1999–2000 Arsenal F.C. season

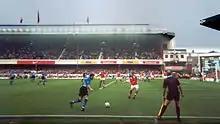
Arsenal and Sheffield Wednesday players in action, May 2000.

In spite of playing the second half against Wimbledon with ten men after the dismissal of Luzhnyi, Arsenal defeated their London rivals by three goals to one. Before the game away to Leeds United on 16 April 2000, both clubs observed a minute's silence to honour the two Leeds fans who were murdered in Istanbul. Wenger and his players then presented bouquets of flowers to their counterparts. Arsenal went ahead in the 21st minute – Henry beat defender Jonathan Woodgate for pace and scored his 20th goal of the season. Further goals by Keown, Kanu and Overmars resulted in a 4–0 win and lifted Arsenal above Leeds into third, with a better goal difference. Arsenal beat Watford and continued their strong finish to the season with a 1–0 win at Everton to move into second place. Wenger believed Manchester United, who retained their status as champions in April, had benefited from the league being "organised" in their favour: "They had a winter break. They didn't play in the FA Cup. It was all wrong from the start. The break was good for them because at the same time we dropped points and so did the other teams. So when they came back they had the psychological advantage."